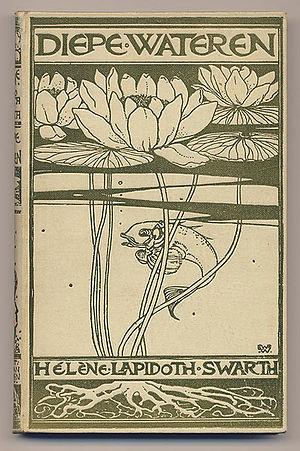
Stephanie Hélène Swarth dite Hélène Swarth, ou Hélène Lapidoth-Swarth pendant ses années de mariage, née le 25 octobre 1859 à Amsterdam et morte le 20 juin 1941 à Velp, est une poétesse néerlandaise appartenant au groupe des Tachtigers.